Style and title of the Canadian sovereign

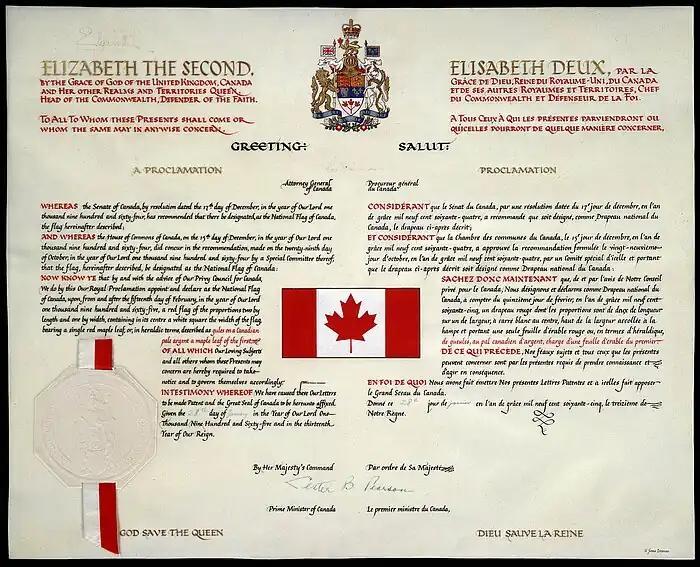
The royal proclamation of the National Flag, issued in 1965, with the full title of Queen Elizabeth II, in both French and English at top

Following Canadian Confederation, Prime Minister of Canada John A. Macdonald, having been denied the name "Kingdom of Canada" for the new country, was repeatedly heard to refer to Queen Victoria as the queen of Canada and, similarly, in the lead up to the coronation of King Edward VII in 1902, Prime Minister Wilfrid Laurier desired to have the words "king of Canada" included in the royal title by the time of the ceremony. This wish was not fulfilled, however, and Canada inherited the full British title when the country gained legislative independence from the United Kingdom in 1931.